University of Illinois Chicago

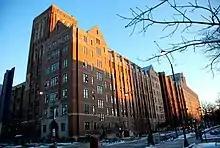
UIC College of Medicine West Tower

UIC offers ten residence halls for its students. The East Campus contains five residence halls, the South Campus contains three, and the West Campus contains two. Until the South Campus expansion, UIC students were still predominantly commuters. However, the administration has worked to change the campus to one where most students are residential. Nearly 6,000 students live within one-and-a-half miles of campus. 3,800 students, including over half of all freshmen, live in UIC's nine residence halls. There are also thousands of apartments within walking distance to classes.